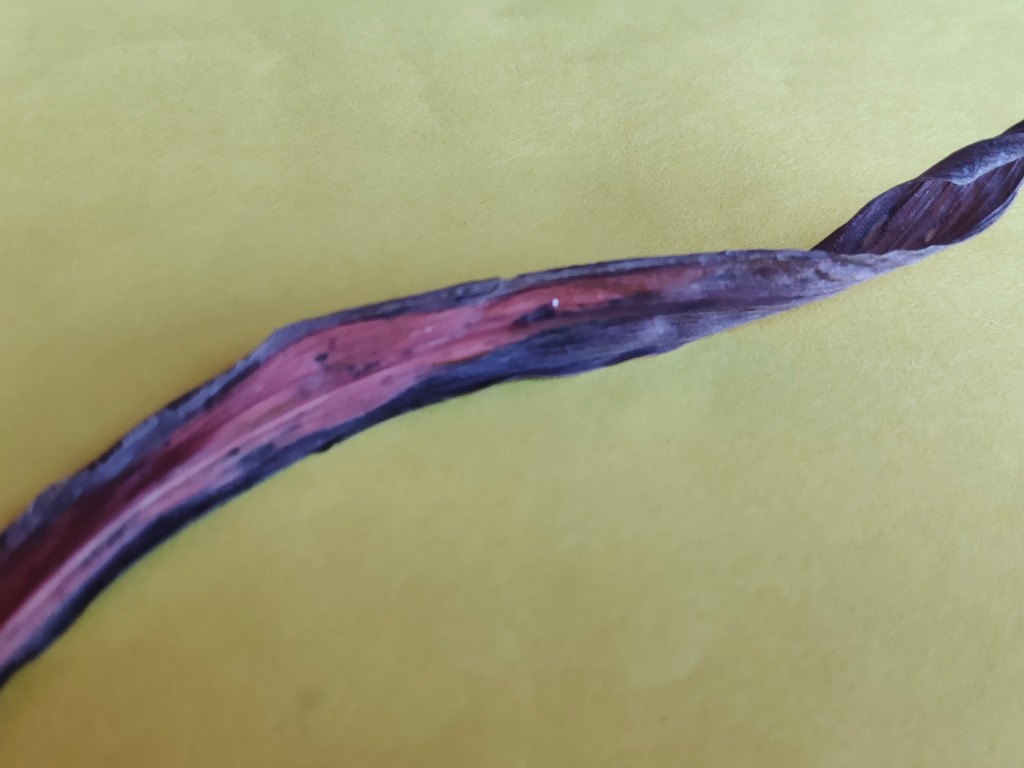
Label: Dried